History of soccer in Brisbane, Queensland

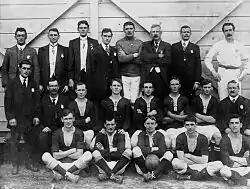
Ipswich team, 1914

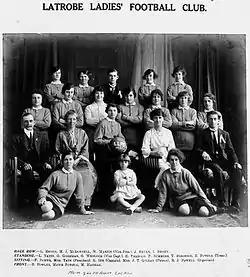
Latrobe Ladies 1921

The following Saturday saw St Andrew's play Rangers (who wore white with red trim) at 3 PM on the "Pineapple Ground, Kangaroo Point", in front of 100 spectators. The game ended in a 1-1 draw, with the "Brisbane Courier" reporting "Thus ended a most exciting contest. Some neat passing occurred at intervals, and the ball was often "headed", and the play in general was a great improvement on that of the previous Saturday." Rangers and Queen's Park (captained by Andrew Rankine and Arthur Princeps respectively) did not meet until the fourth match of the season, played at the Pineapple Ground on 18 July 1884, where the Rangers won 3-1 in front of a crowd of around 100 people. The final tie of that season between St Andrew's and Rangers was held at the Queen's Park ground on Saturday 9 August. The players were presumably playing as amateurs, as a newspaper advertisement promoting that game noted that "Collection Boxes in aid of the Hospital will be at Garden Gates." The match was won by Rangers 1-0 and they were awarded the winners' badges.